Mitochondrial trifunctional protein deficiency

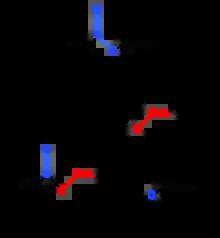
HADHB function in beta-oxidation

The genetics of mitochondrial trifunctional protein deficiency is based on mutations in the HADHA and HADHB genes which cause this disorder. These genes each provide instructions for making part of an enzyme complex called mitochondrial trifunctional protein. This enzyme complex functions in mitochondria, the energy-producing centers within cells: mitochondrial trifunctional protein contains three enzymes that each perform a different function. This enzyme complex is required to metabolize a group of fats called long-chain fatty acids. These fatty acids are stored in the body's fat tissues and are a major source of energy for the heart and muscles. During periods of fasting, fatty acids are also an important energy source for the liver and other tissues.